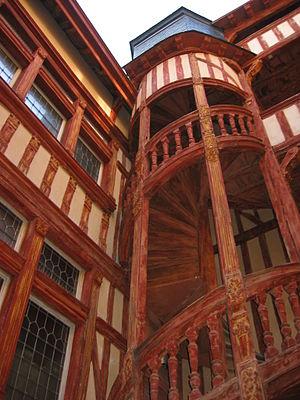
Troyes - Hôtel du lion noir.
Cet article présente les monuments et lieux touristiques et historiques de la ville de Troyes, préfecture du département de l'Aube.
Troyes est une commune française, située dans le département de l'Aube en région Grand Est. La commune est divisée en cinq cantons dont elle est le chef-lieu.